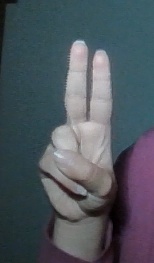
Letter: taa